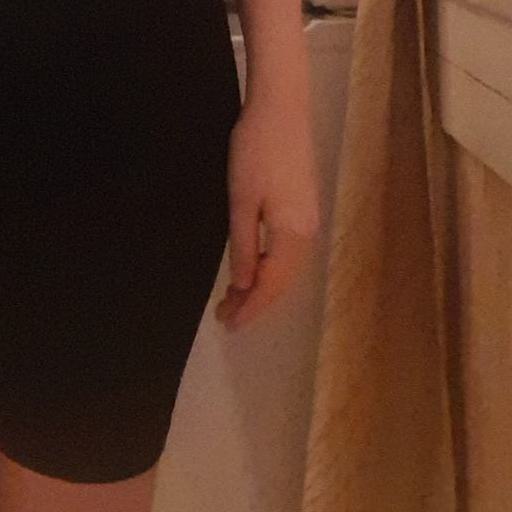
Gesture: no_gesture